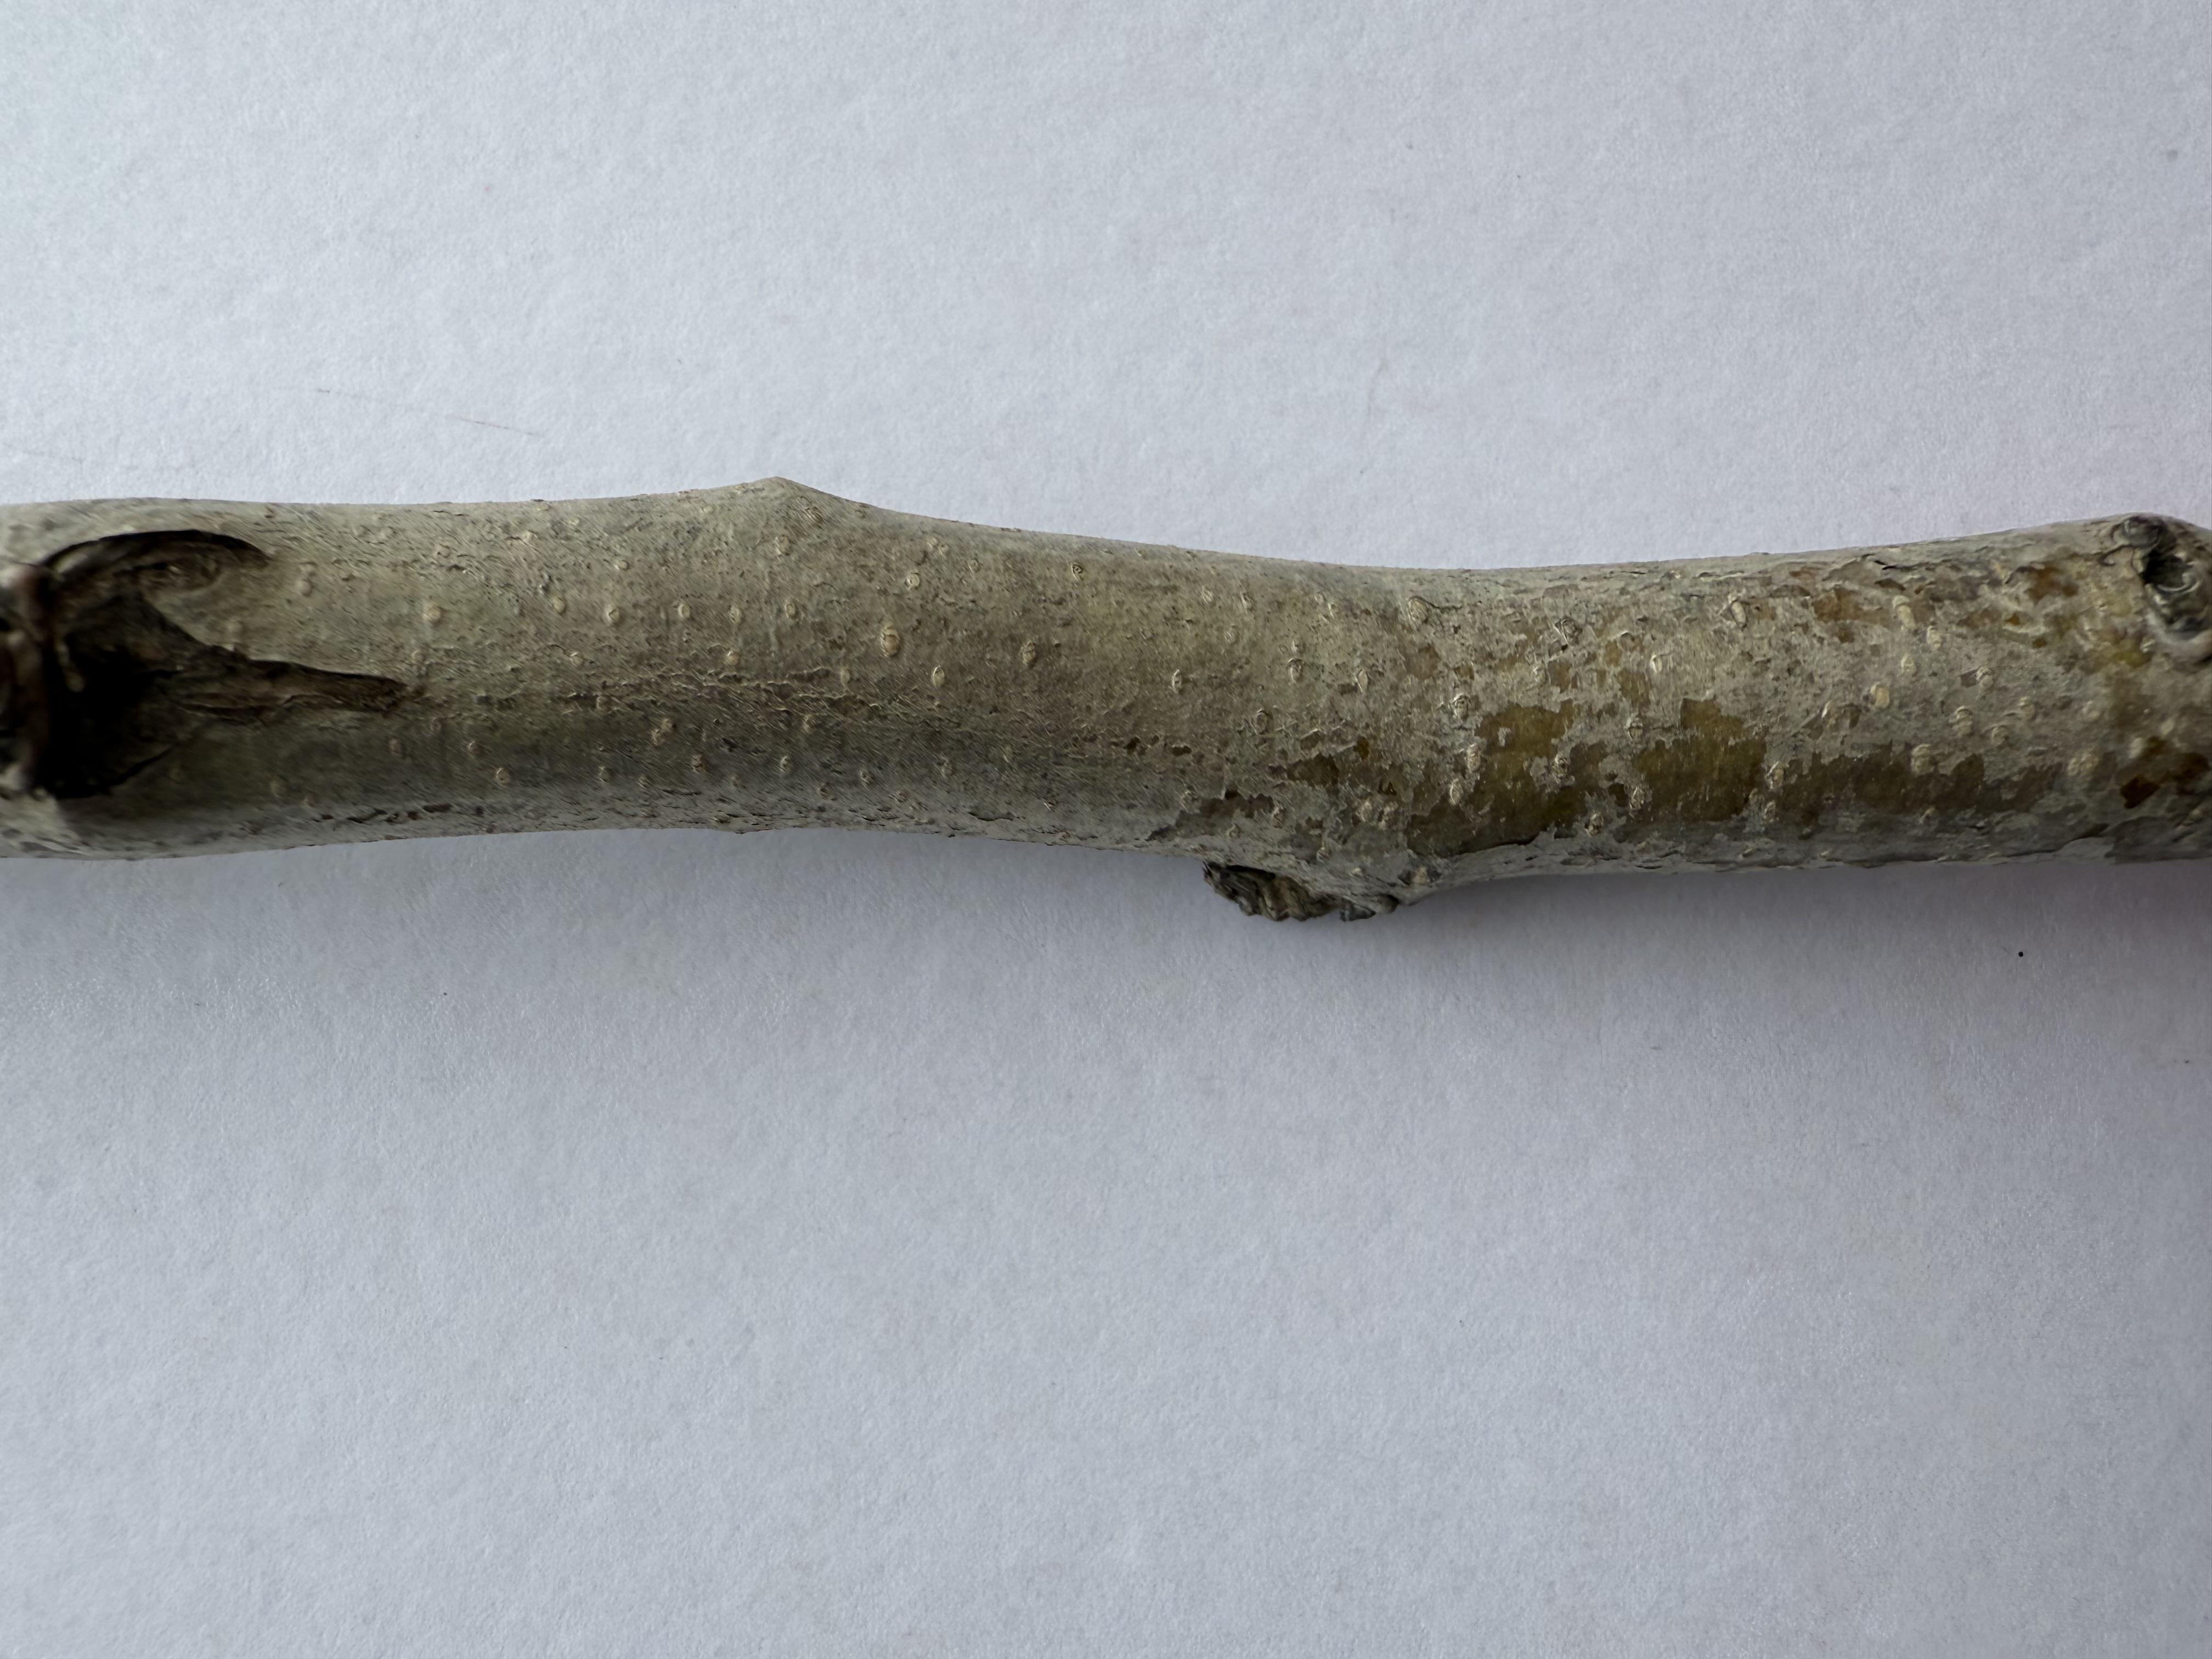
Variety: Medlar